Foster Hall (Indianapolis, Indiana)

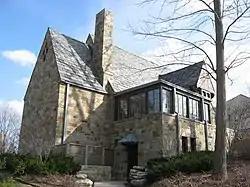
Foster Hall at Park Tudor School

Foster Hall, also known as Melodeon Hall, is located on the campus of Park Tudor School at 7200 N. College Ave. in Indianapolis, Indiana. The Tudor Revival style building was designed by Robert Frost Daggett and built in 1927. It is a -story, stone building with a steeply pitched slate gable roof with seven gables. It features leaded glass windows and sits on a raise basement. It was built for Josiah K. Lilly Sr. (1861–1948) to house his collection of Stephen Foster materials and serves the community as a reception, concert, and meeting facility.